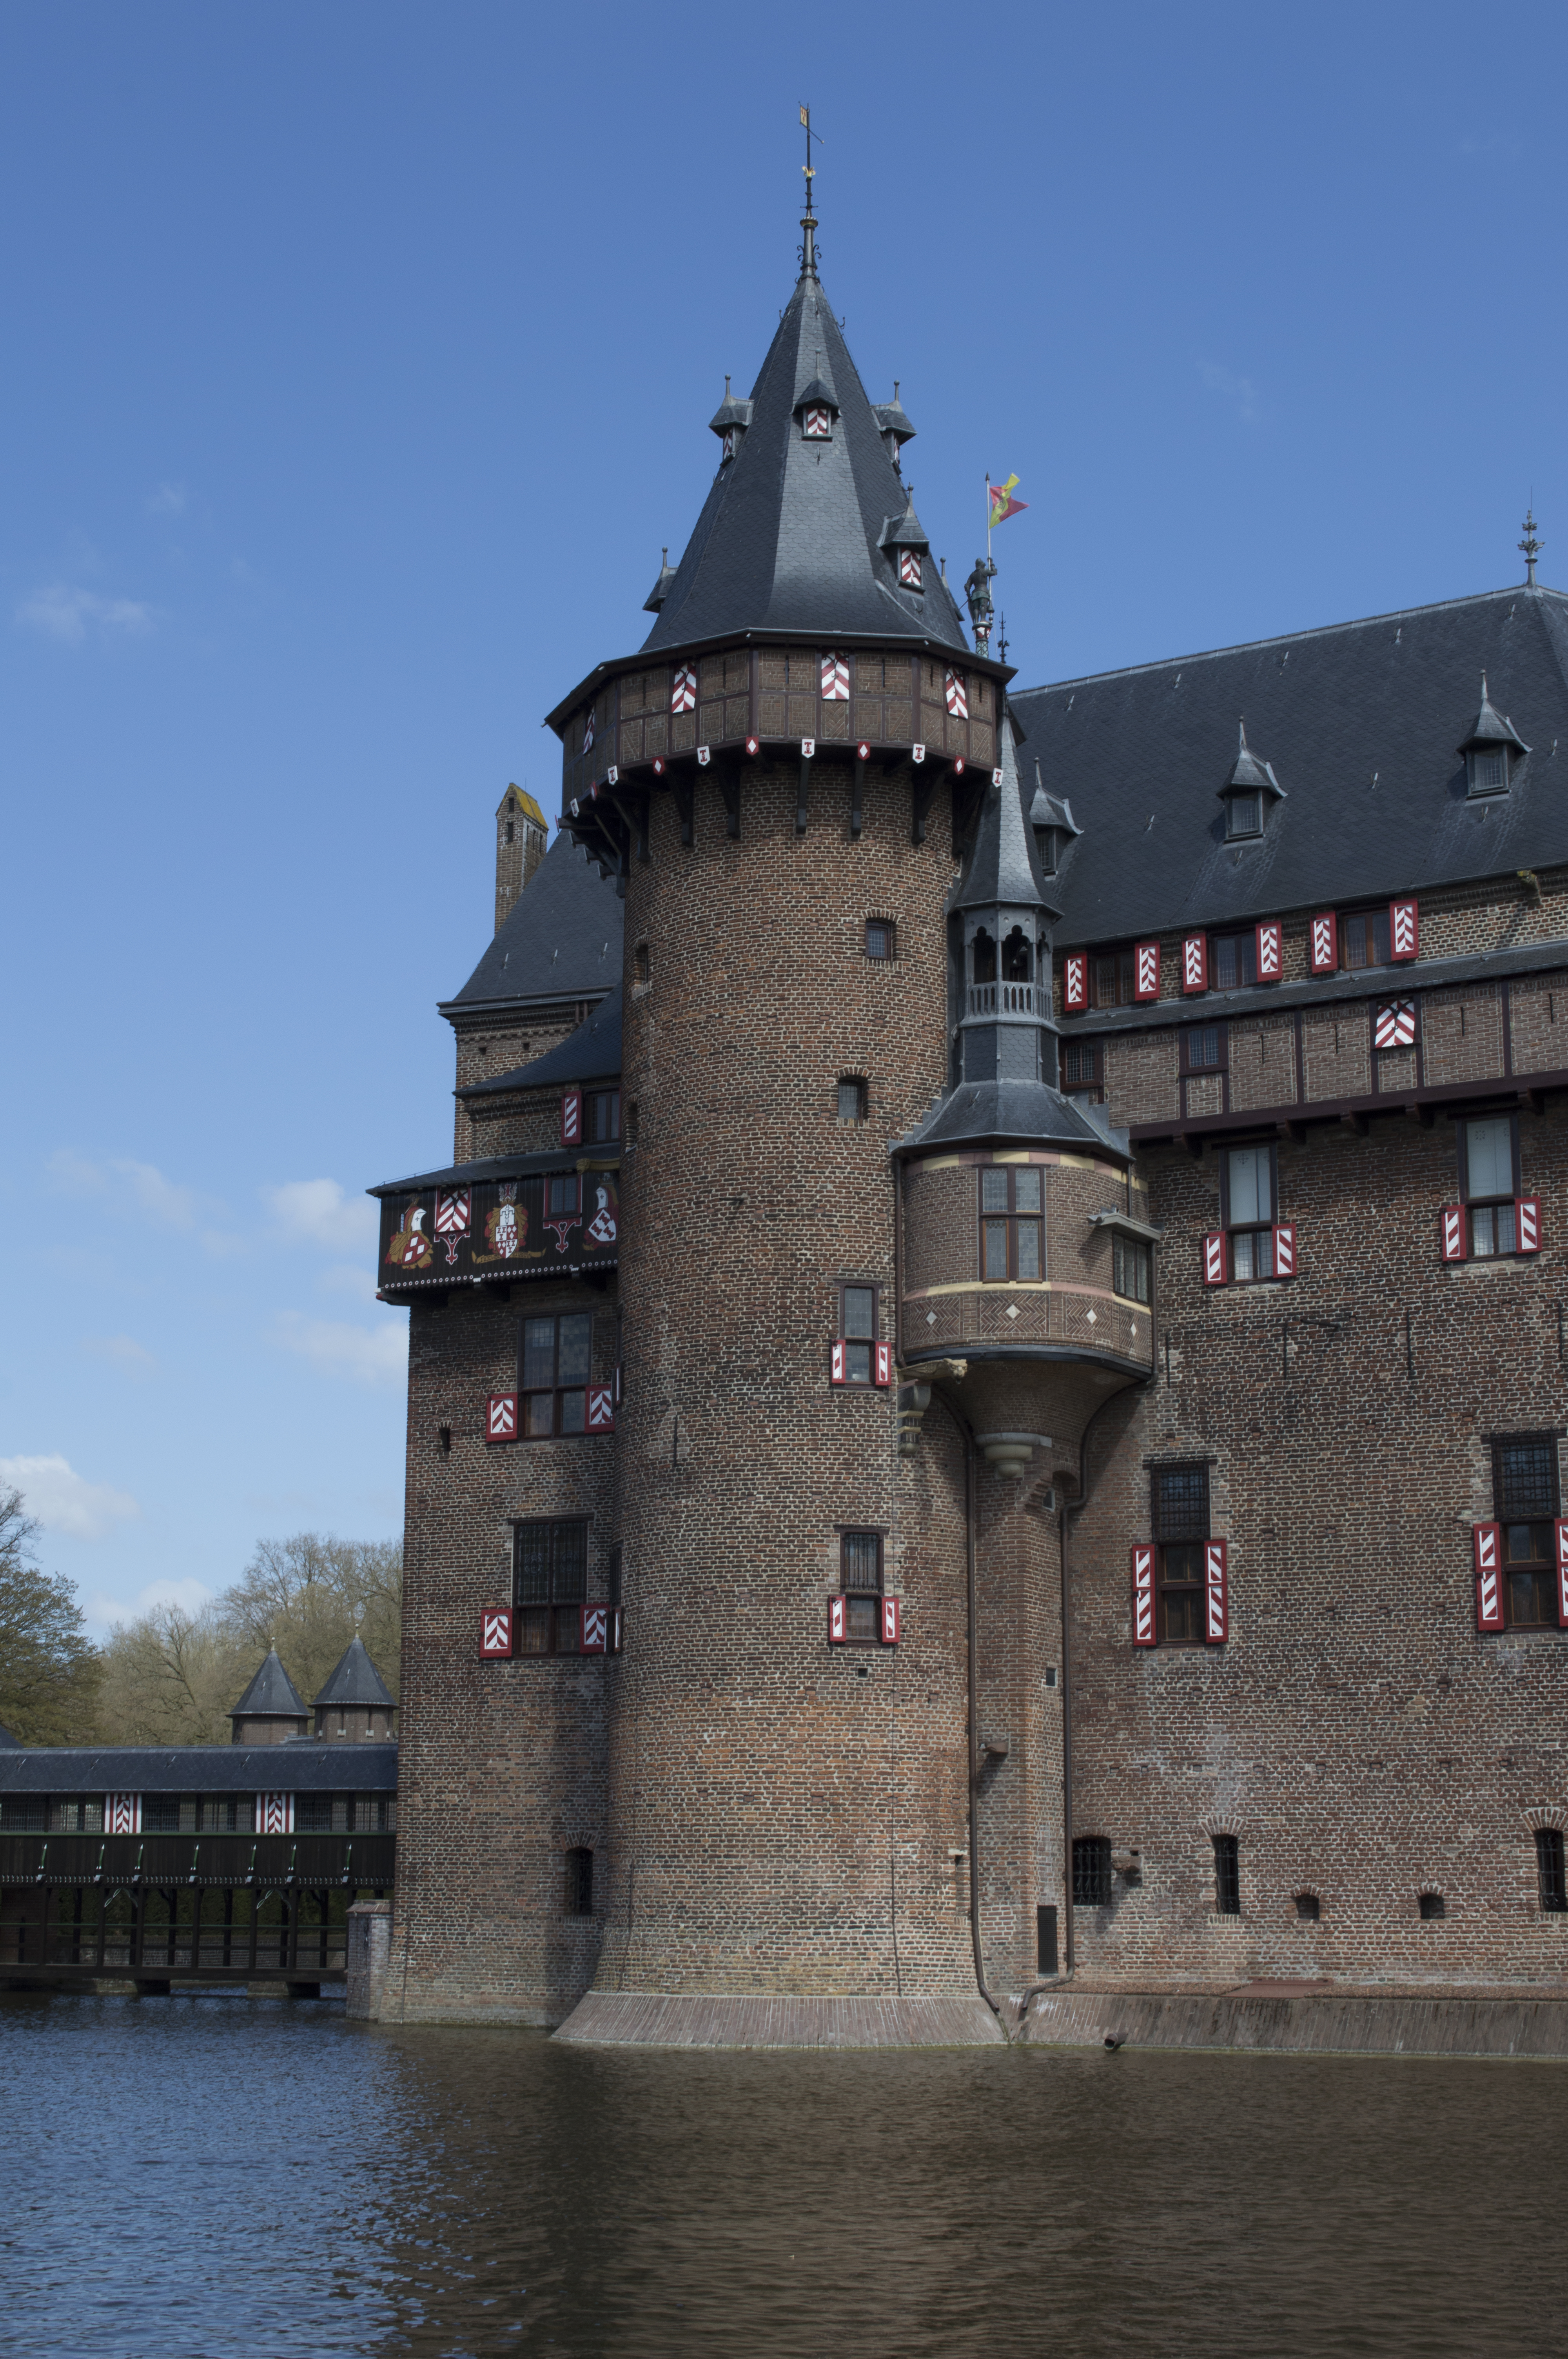
outdoor, people, photography, town, building, chateau, city, photo, cityscape, reflection, tower, castle, landmark, nikon, waterway, clock tower, bell tower, holland, festival, nederland, netherlands, 2013, fun, dutch, outdoorphotography, picture, photograph, fotos, foto, fotografie, fantasy, elf, event, costume, fair, paulvandevelde, pdvandevelde, padagudaloma, dordrecht, nederlandinfotos, evenementenfotografie, pvdvfotografie, pdvandeveldedordrecht, nederlandsefotografie, dutchphotogaraphy, totallydutch, fotografienederland, hollandsefotografie, fotografieholland, haarzuilens, dehaar, elfia, kasteeldehaar, elffantasyfair, elfiahaarzuilens, fantasyevent, elfia2013, wwwelfiacom, dwarveshobbits, urban area